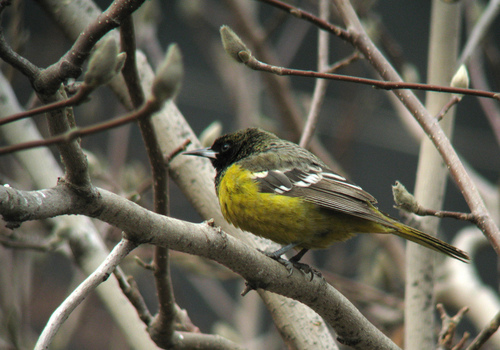
a bird with a pointed bill, yellow breast, and black head.
the beak is rather long and skinny and the bird has a yellow breast.
the bird has a small bill that is black and a yellow belly.
this little round bird has a yellow breast and a thin pointed beak.
a bird with a yellow breast and belly, the bill is short and pointed, with grey tarsus and feet.
this small colorful bird has white wing bars along its grey secondaries, dark green and black speckled coverts, a black face, and yellow with light black speckled feathers along the rest of its body.
this bird has wings that are gray and has a yellow belly
this bird is yellow with black and has a long, pointy beak.
this bird has a long bill with a black cheek patch, yellow breast, and gray wings with white tips.
this bird has a long this pointed bill, with a dark yellow breast.
Species: Scott Oriole